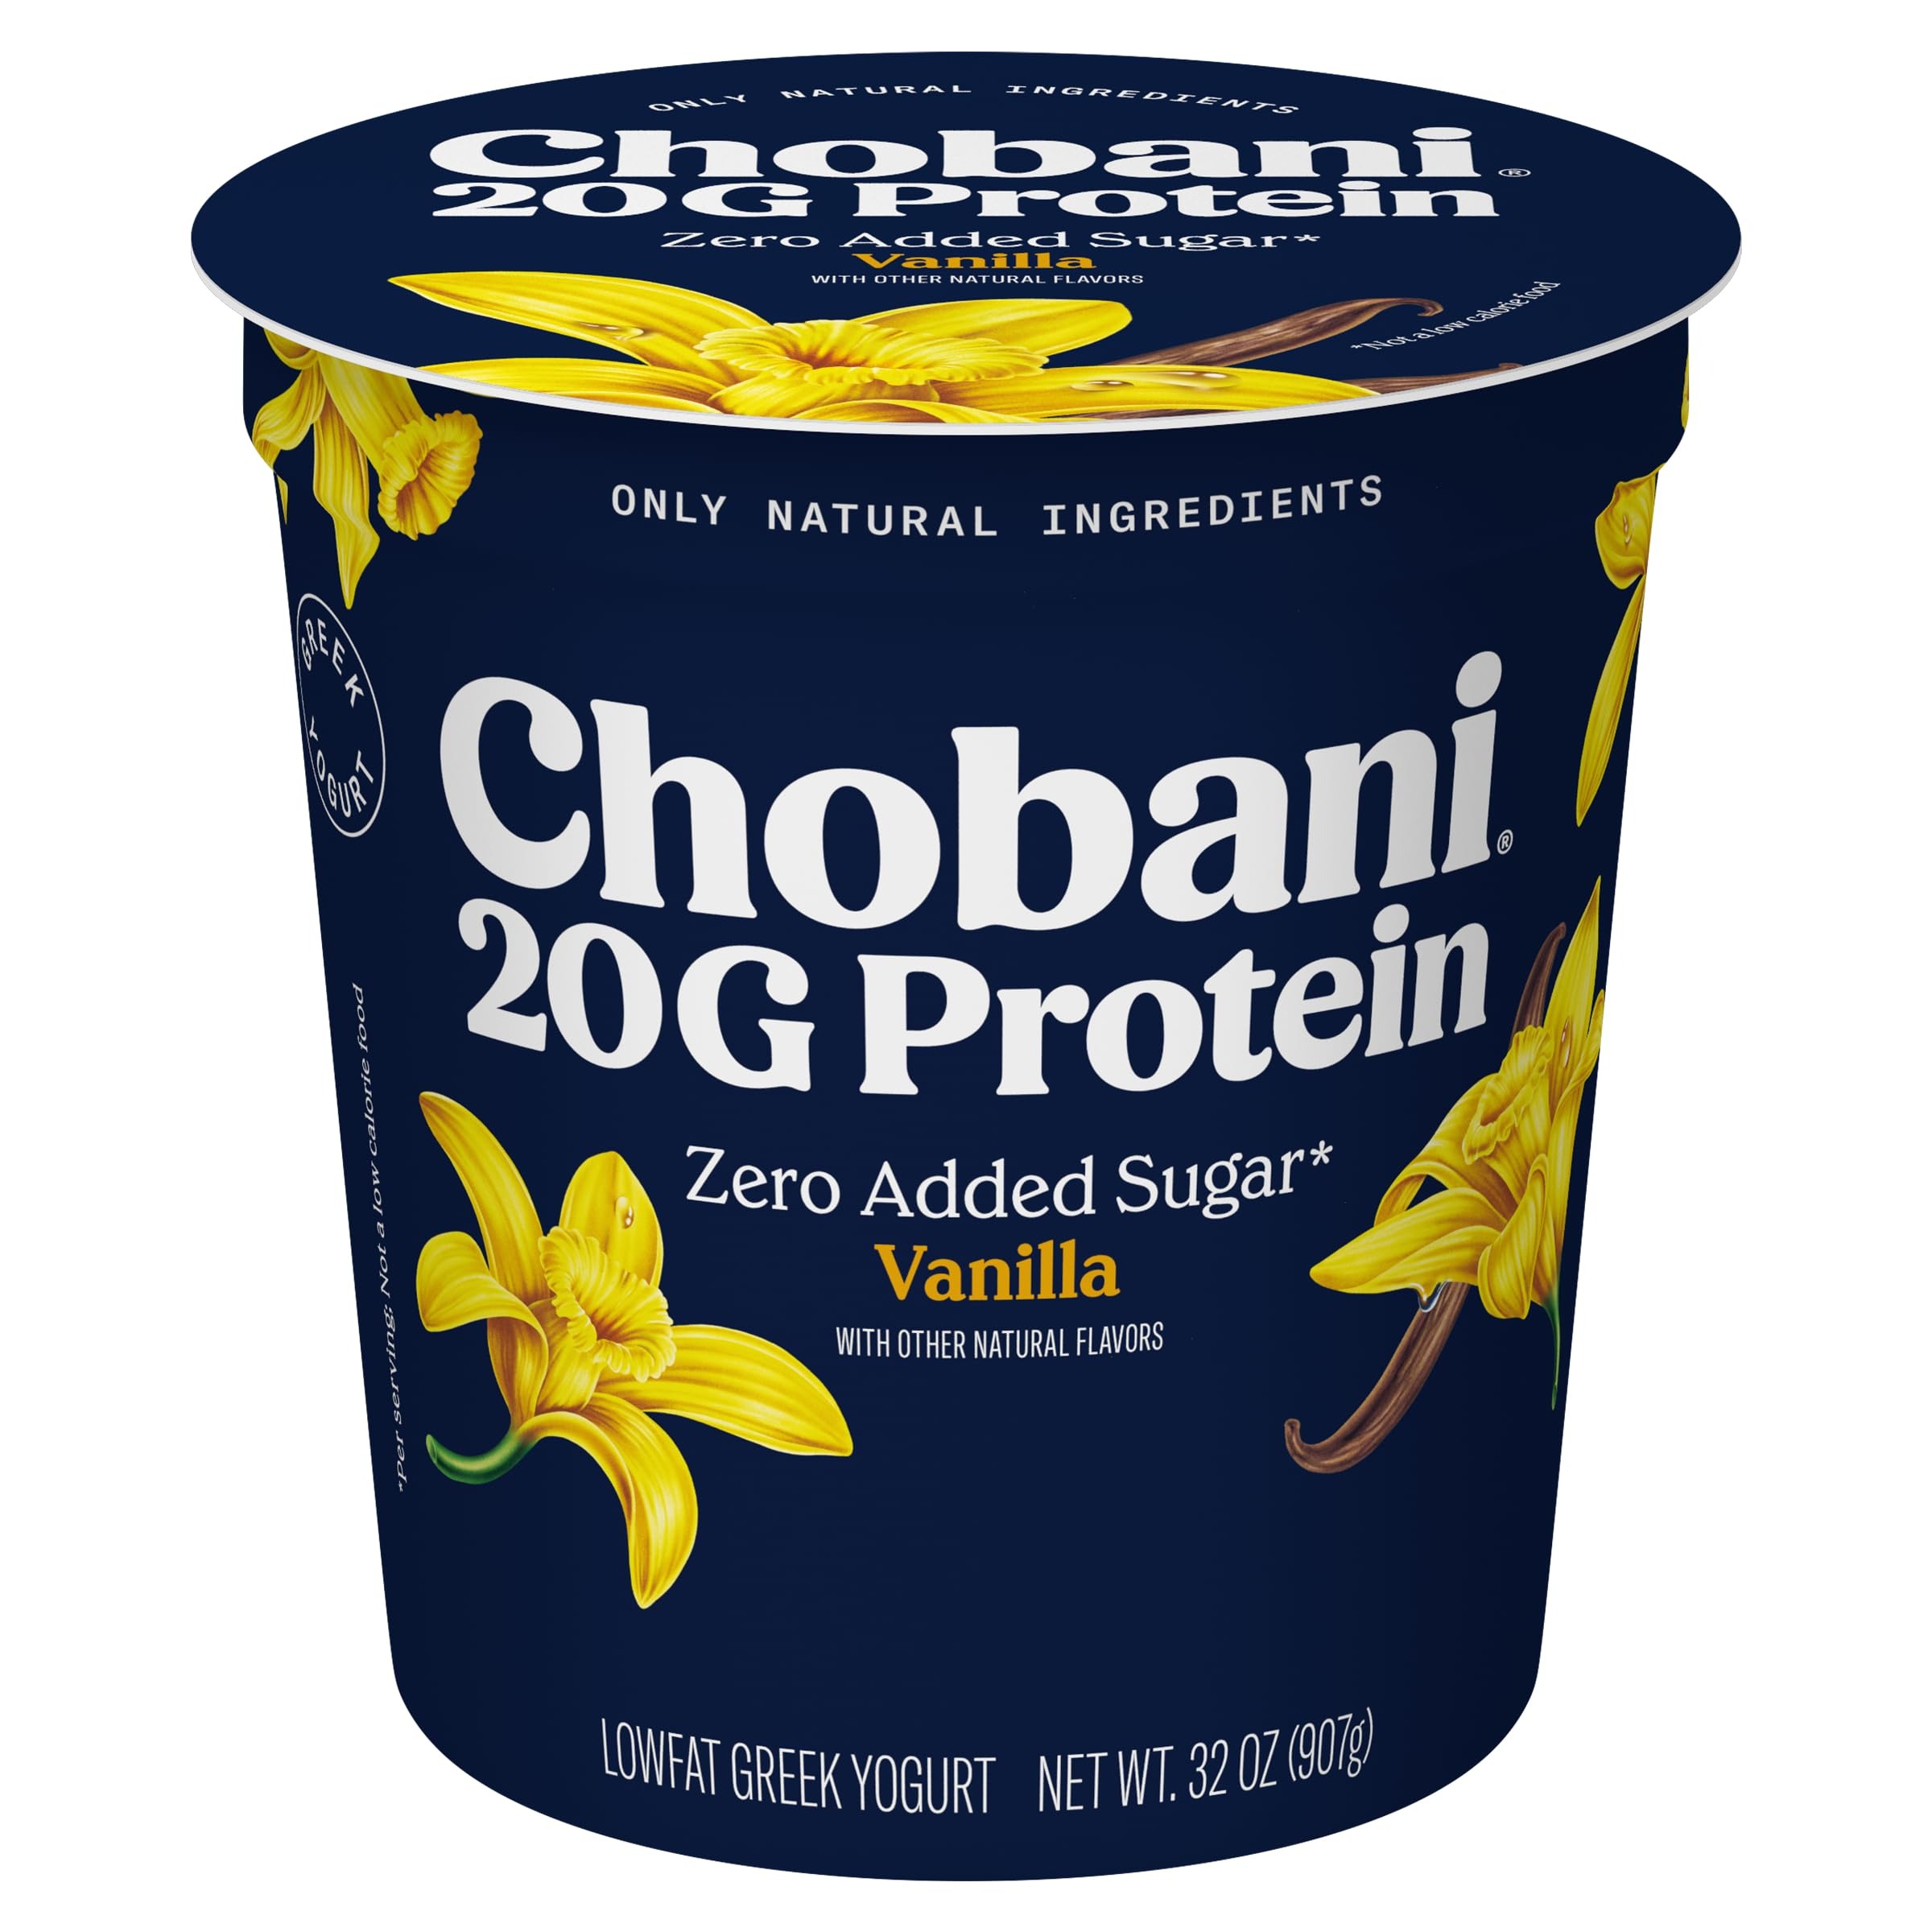
Item Name: Chobani® 20g Protein Lowfat Greek Yogurt Vanilla 32oz
Bullet Point: All natural ingredients
Value: 32.0
Unit: Ounce

Price: 6.53